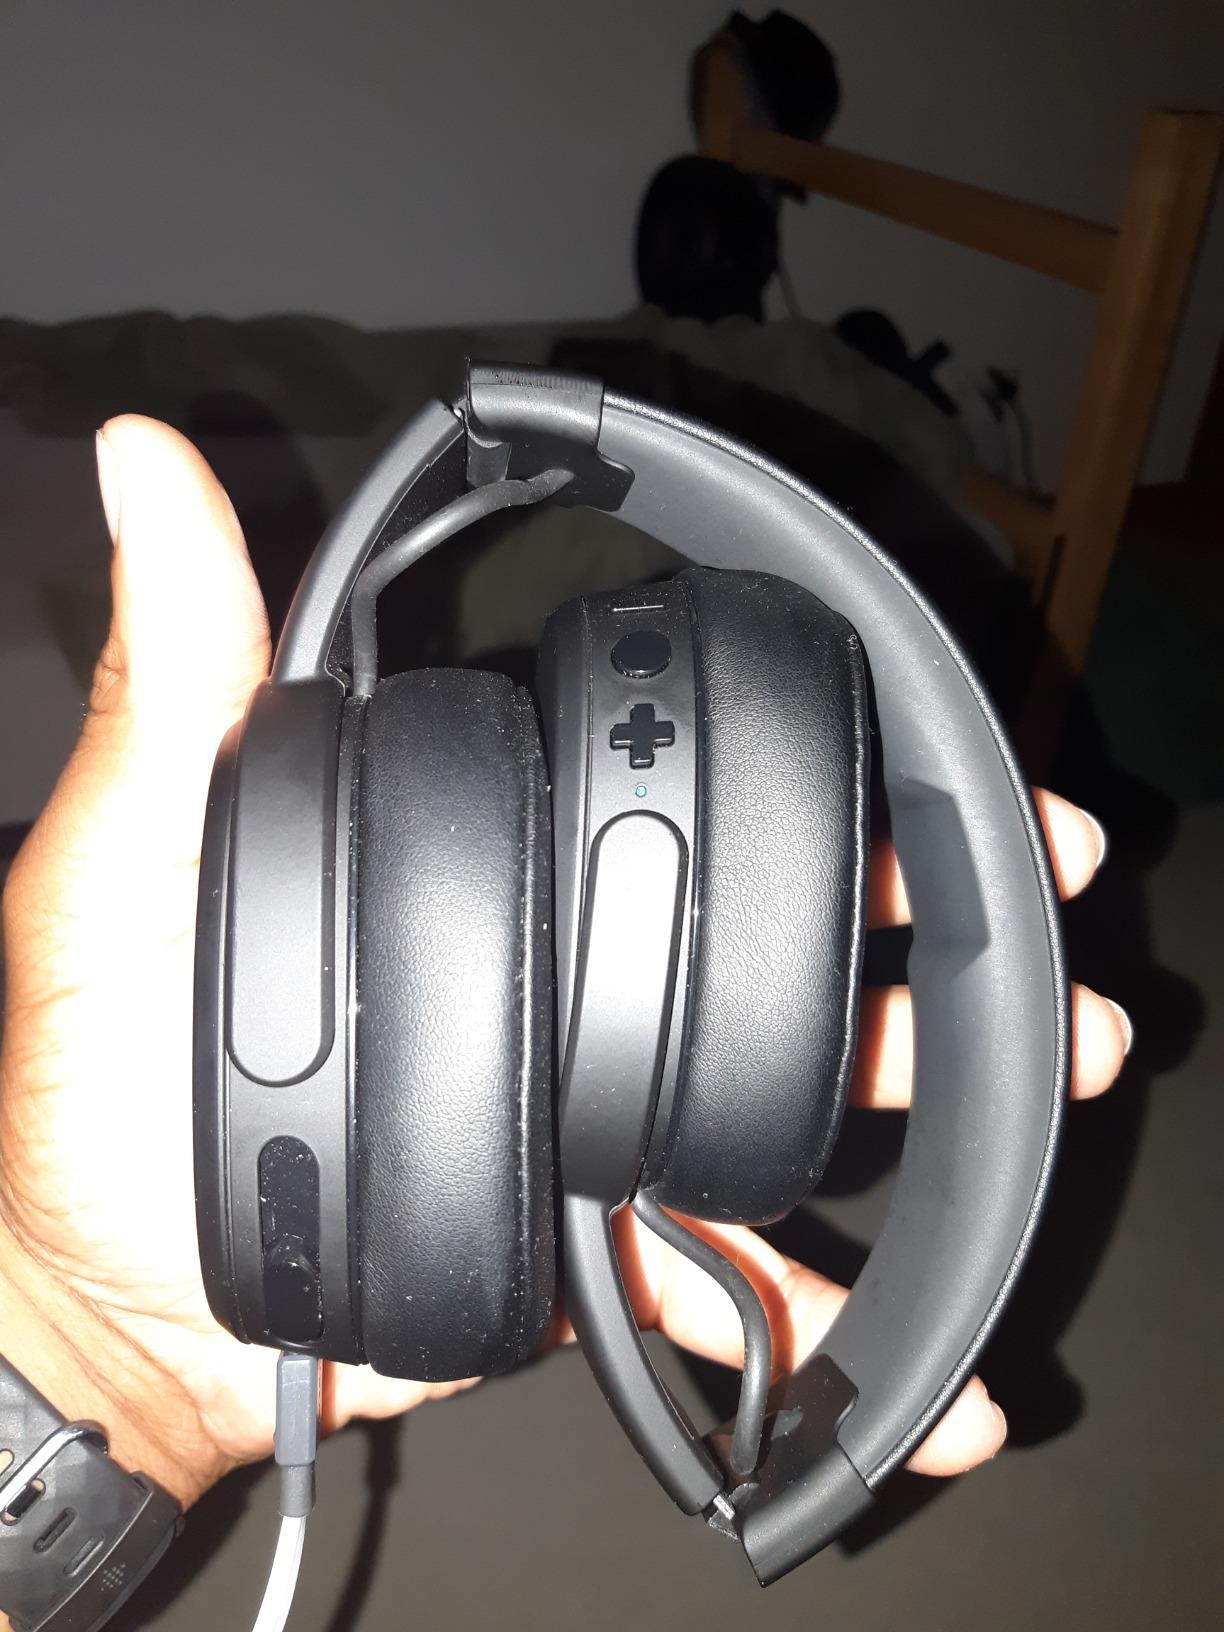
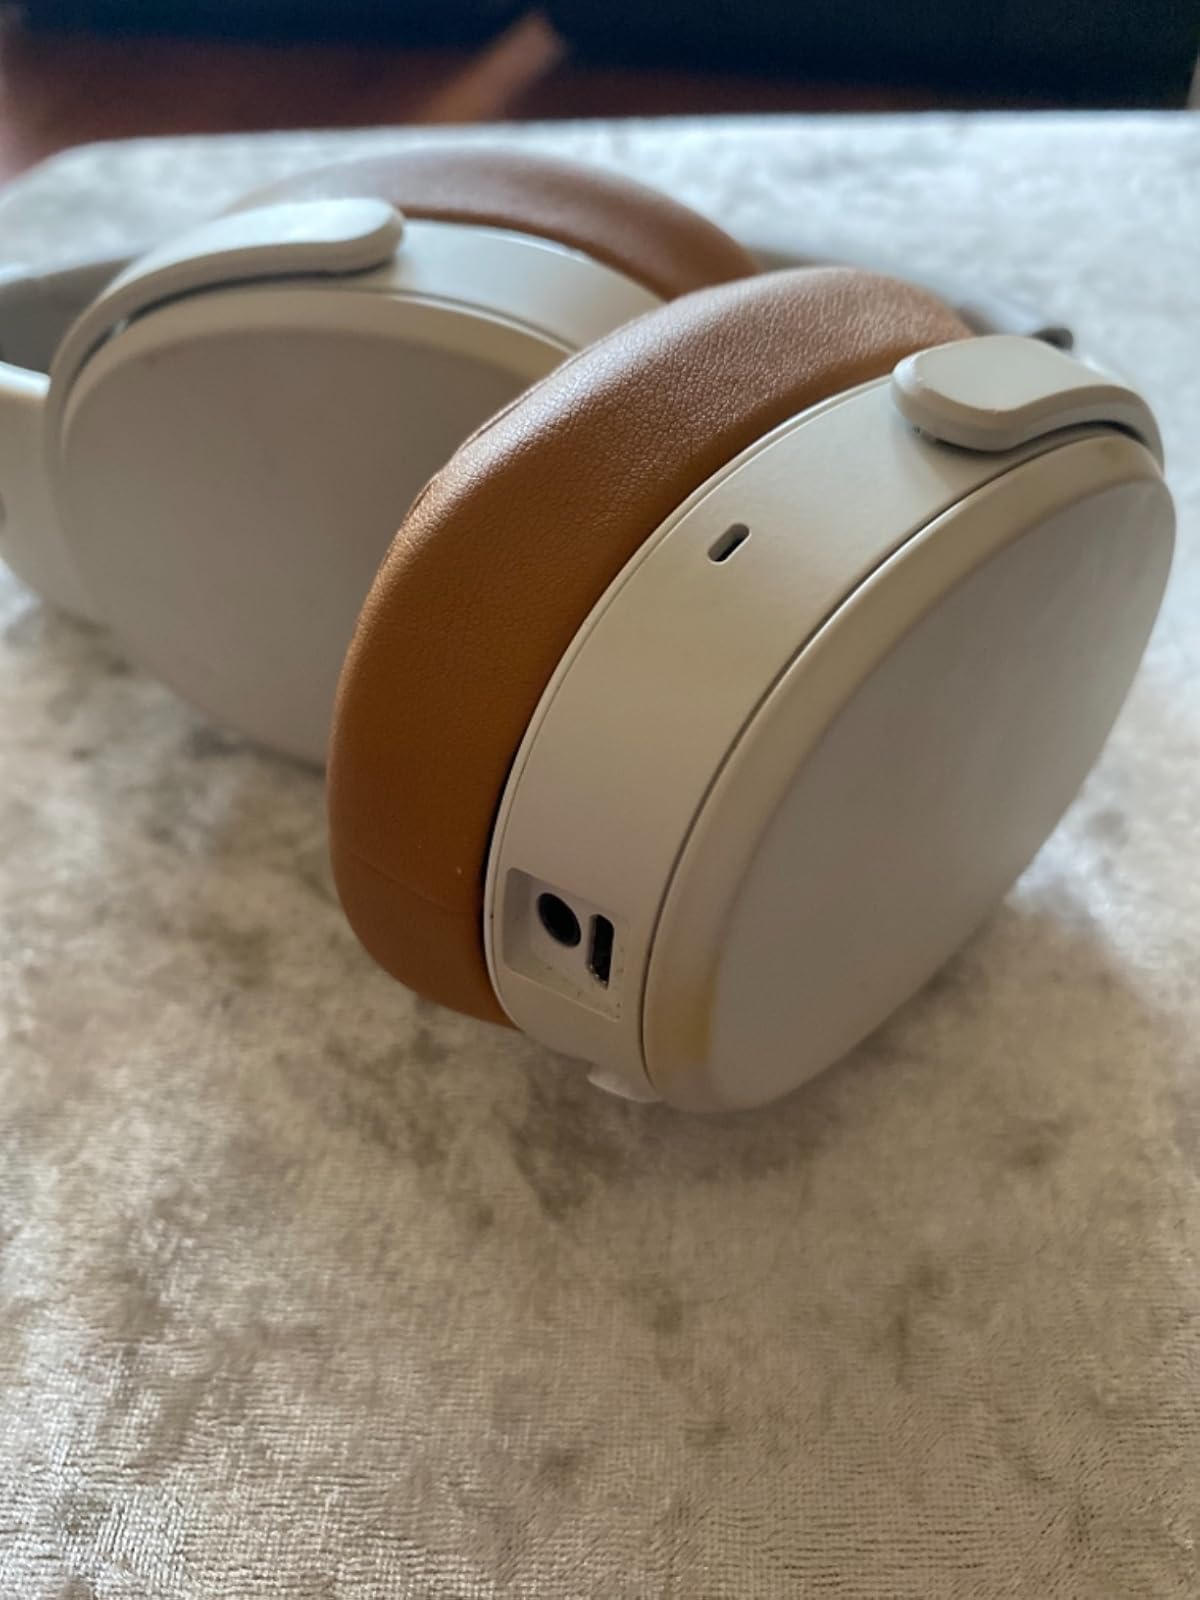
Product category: headphones
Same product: no